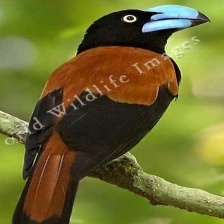
Species: HELMET VANGA
Scientific name: EURYCEROS PREVOSTII